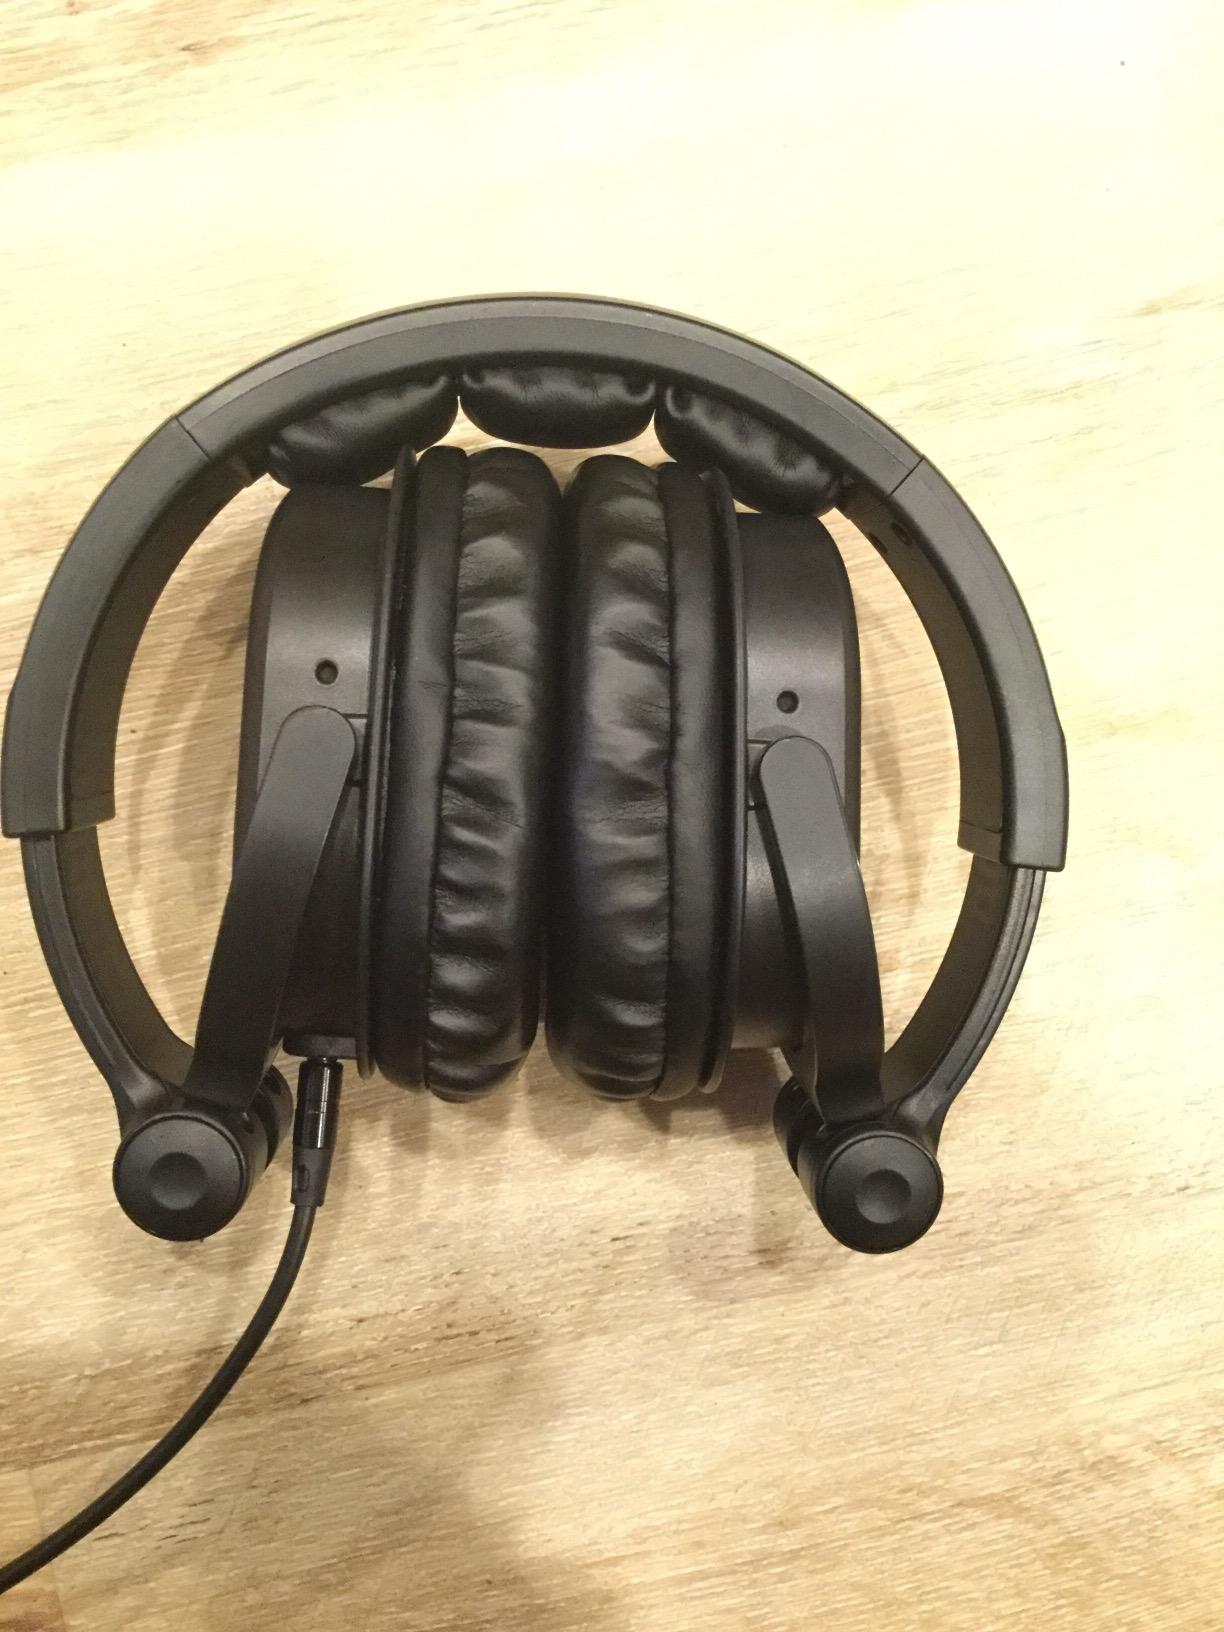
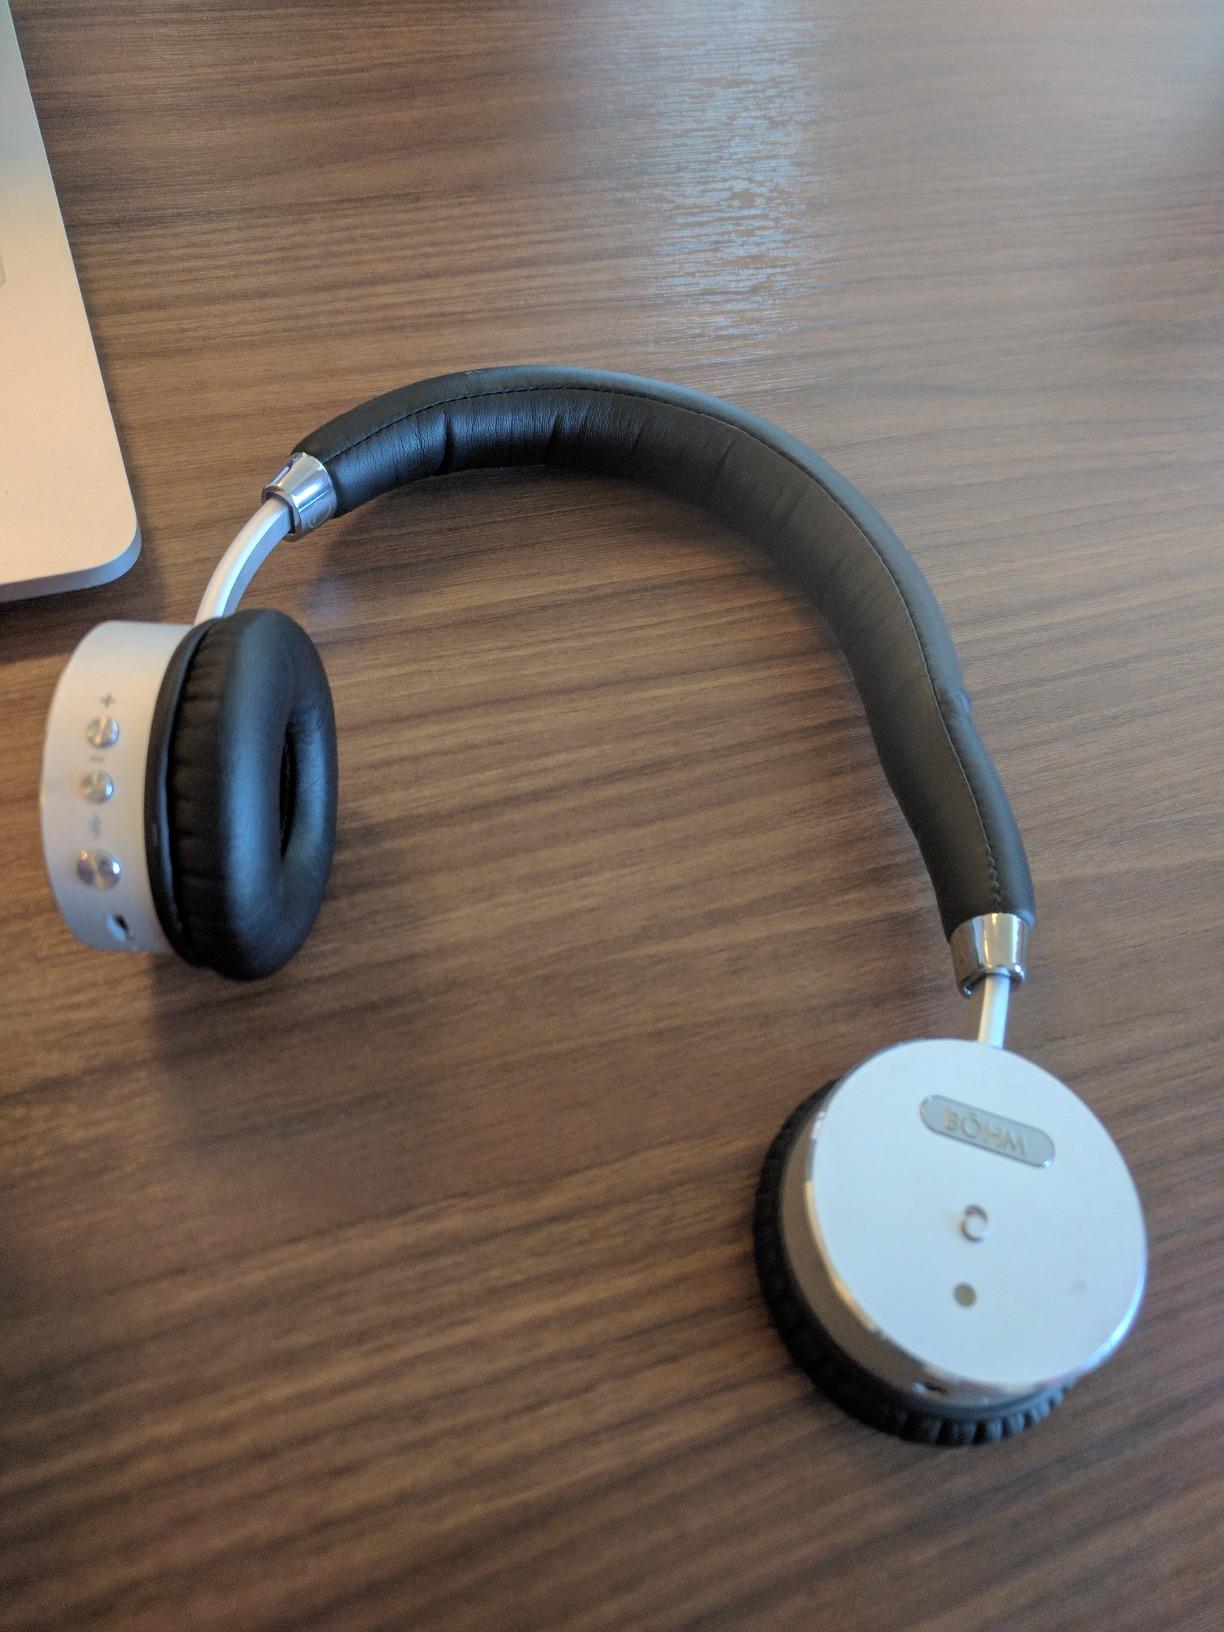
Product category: headphones
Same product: no